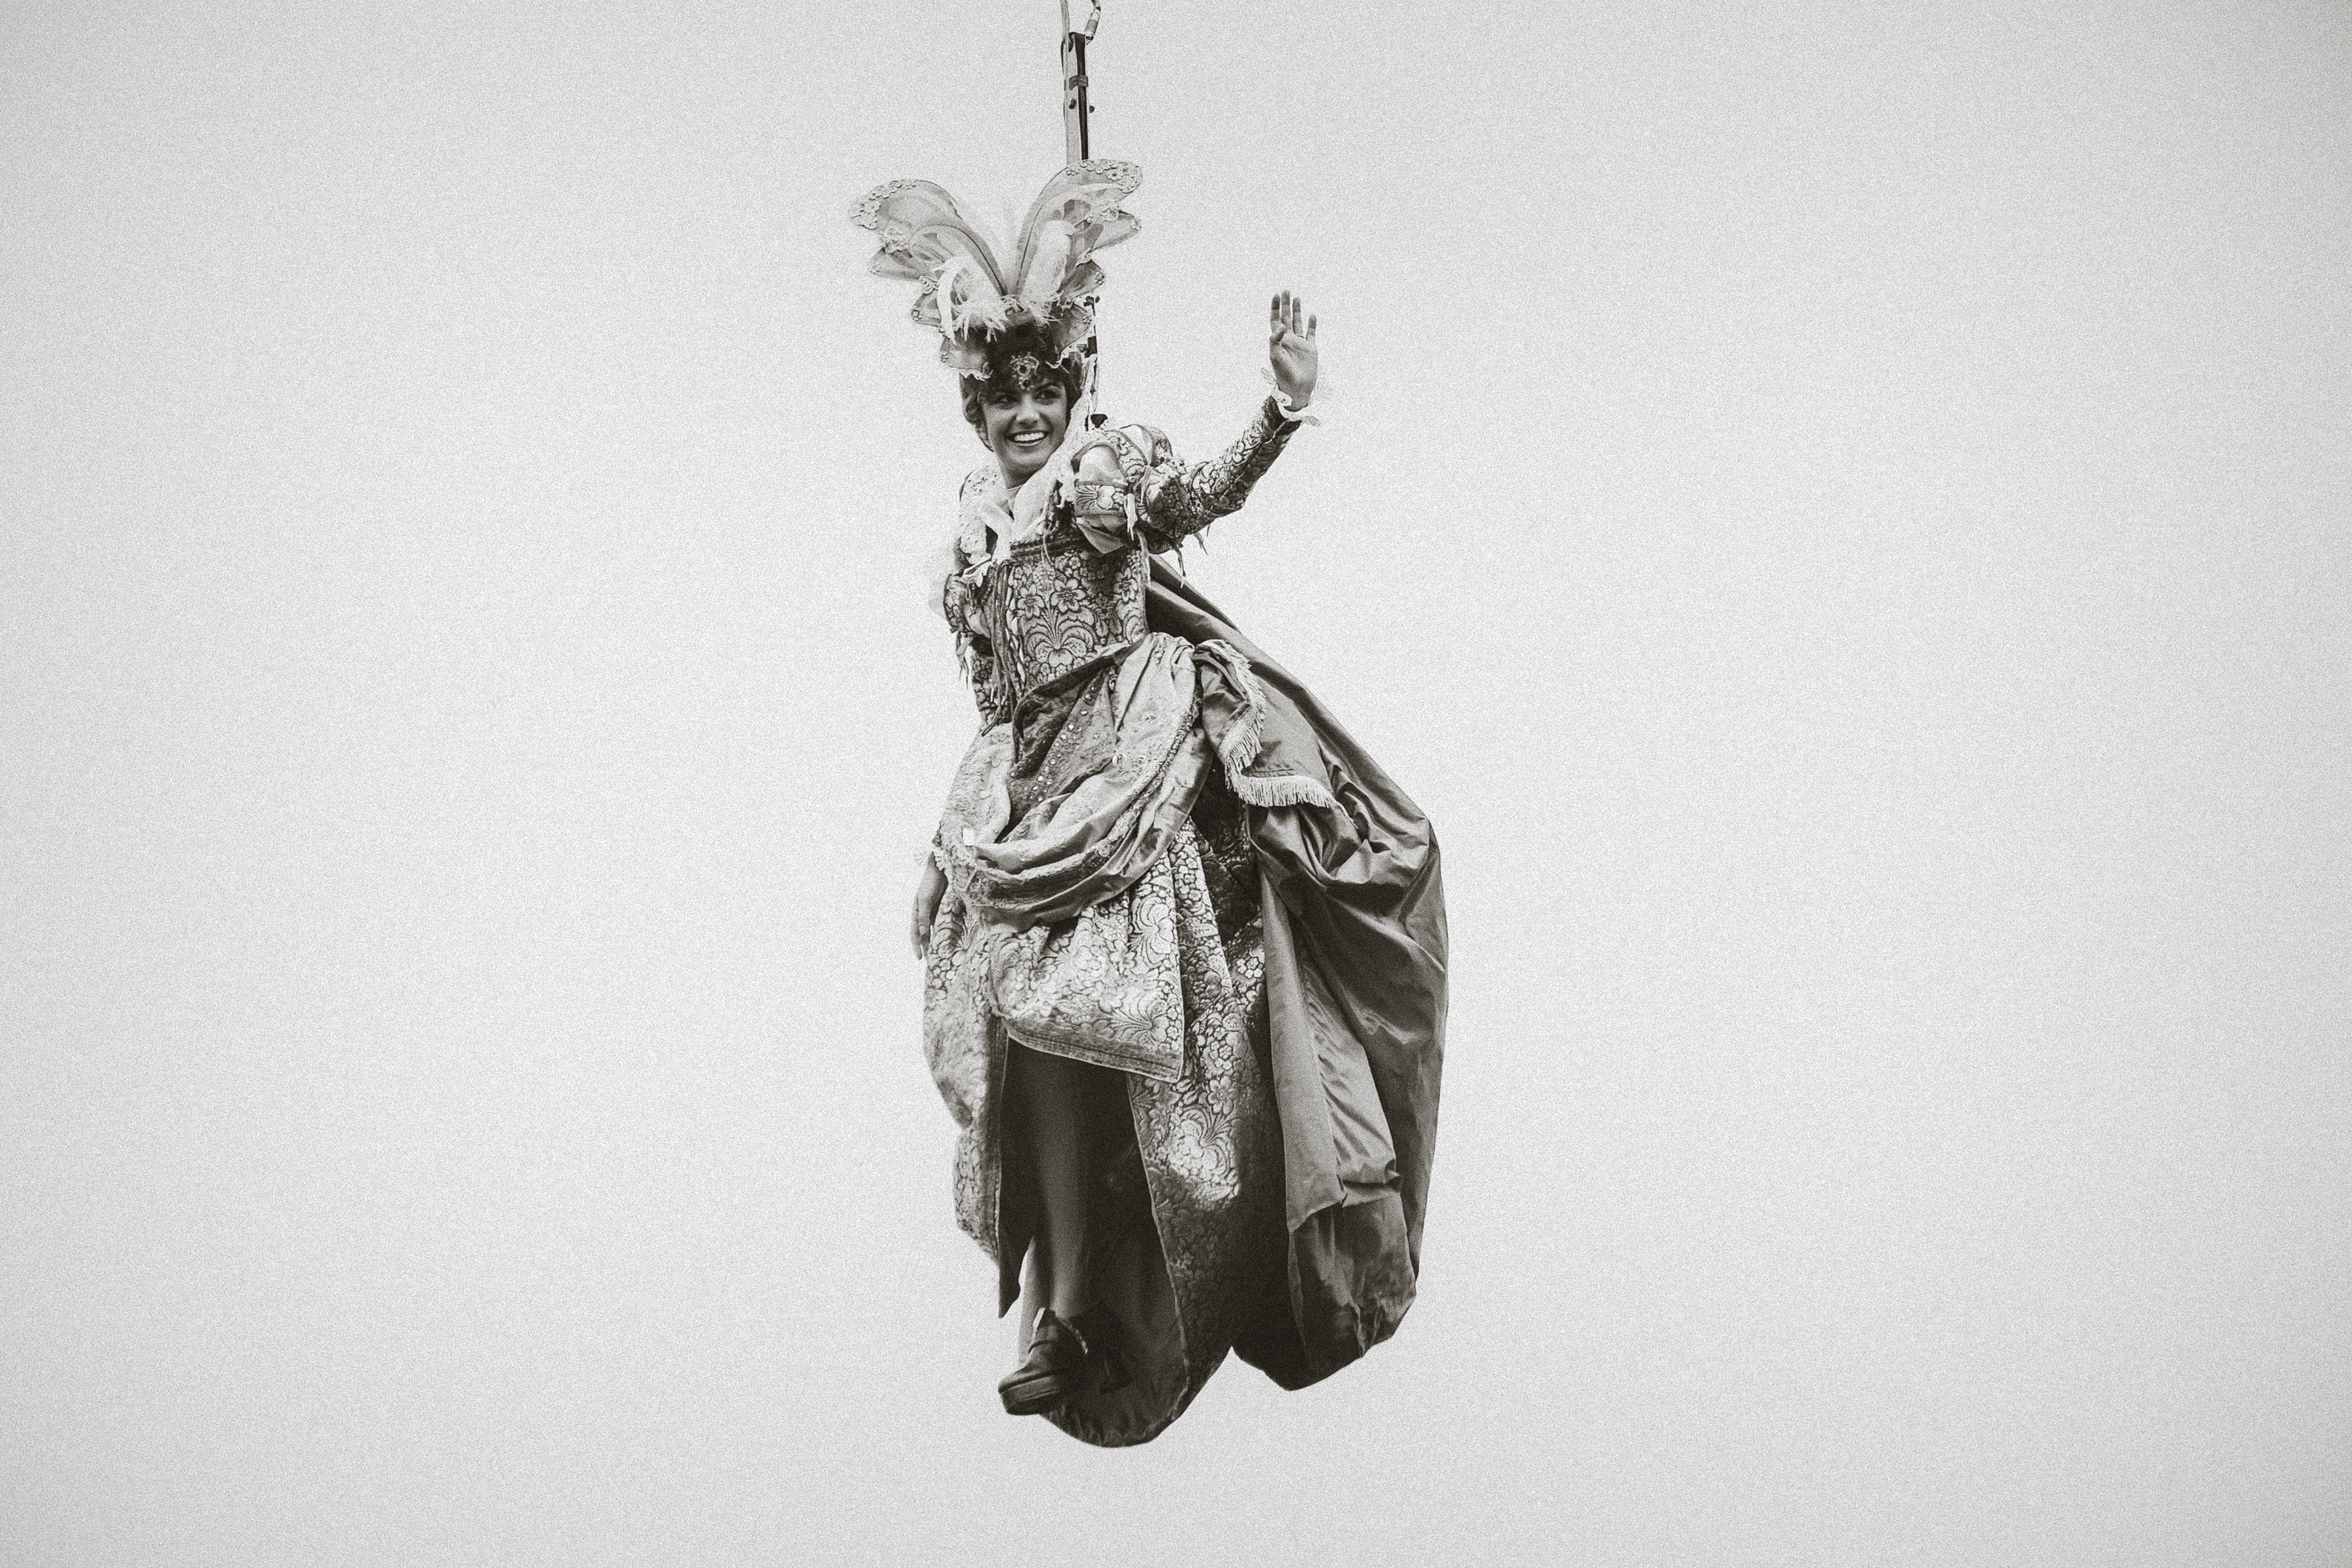
hand, white, street, urban, travel, fujifilm, statue, italy, monochrome, bw, 2016, blackandwhite, sculpture, blackwhite, art, sketch, drawing, illustration, ngc, venezia, veneto, it, fuji, fujixt1, fujix, noireblanc, carnevale, italyvenezia, carnevale2016, monochrome photography